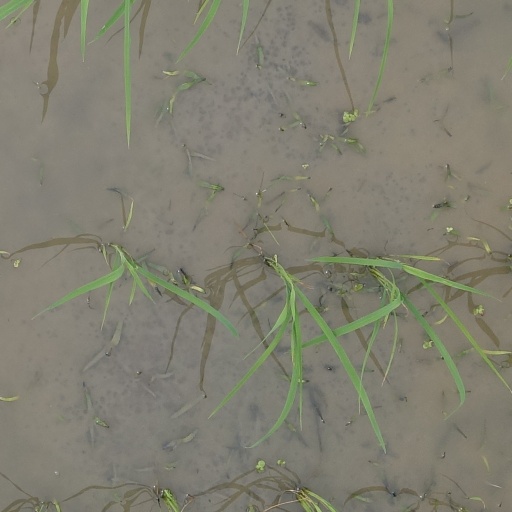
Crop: rice